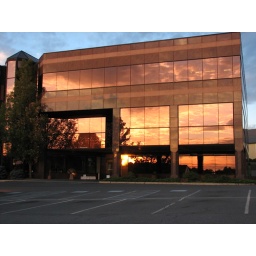
reddish sky in glass by bigshoot1966